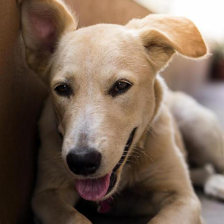
Label: animals